List of Mountain Bothies Association bothies

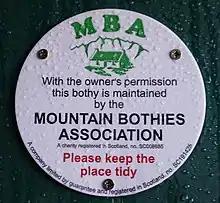
Notice on the door of Greg's Hut, Cross Fell

The Mountain Bothies Association was established in 1965, becoming a Scottish charity in 1975, to take on the basic care and maintenance of some of these shelters, with the cooperation of the owners who sometimes help financially. The first bothy to be restored was Tunskeen. The organisation has over ninety bothies, mostly in Scotland but with a few in England and Wales all of which may be stayed in without any charges at all. Very rarely is there vehicular access and in some cases, even those located on the mainland are more directly accessible by boat.